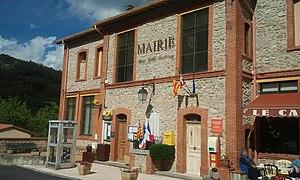
Mairie de Montferrer
Montferrer est une commune française située dans le département des Pyrénées-Orientales, en région Occitanie. Ses habitants sont appelés les Montferrerois.